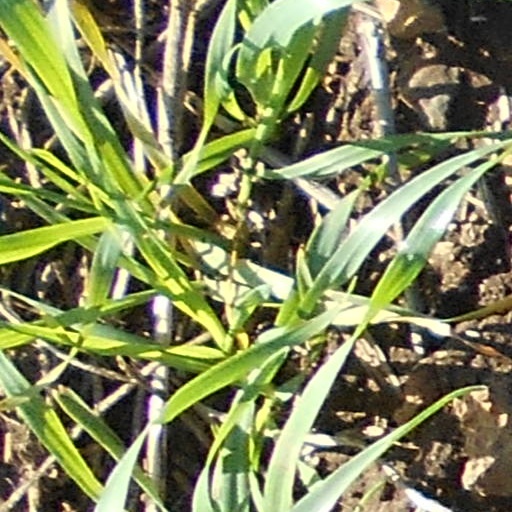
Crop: wheat